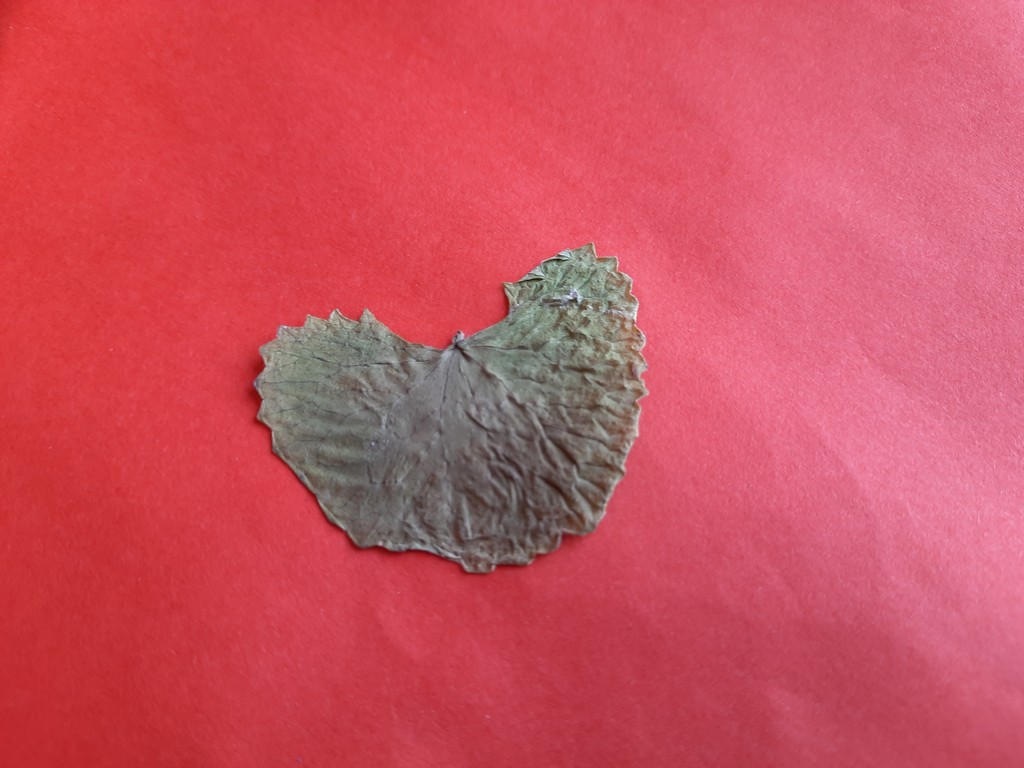
Label: Dried